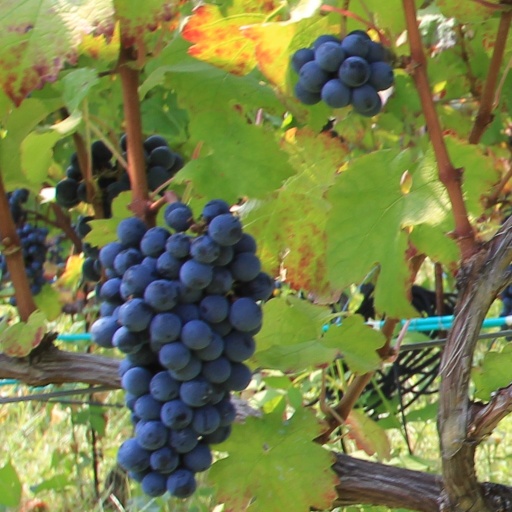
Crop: grape